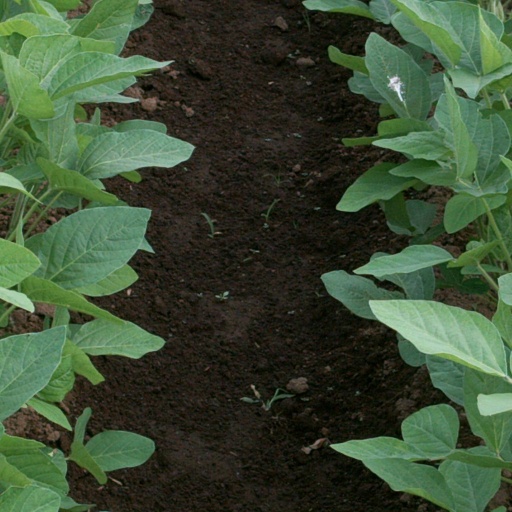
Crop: soybean